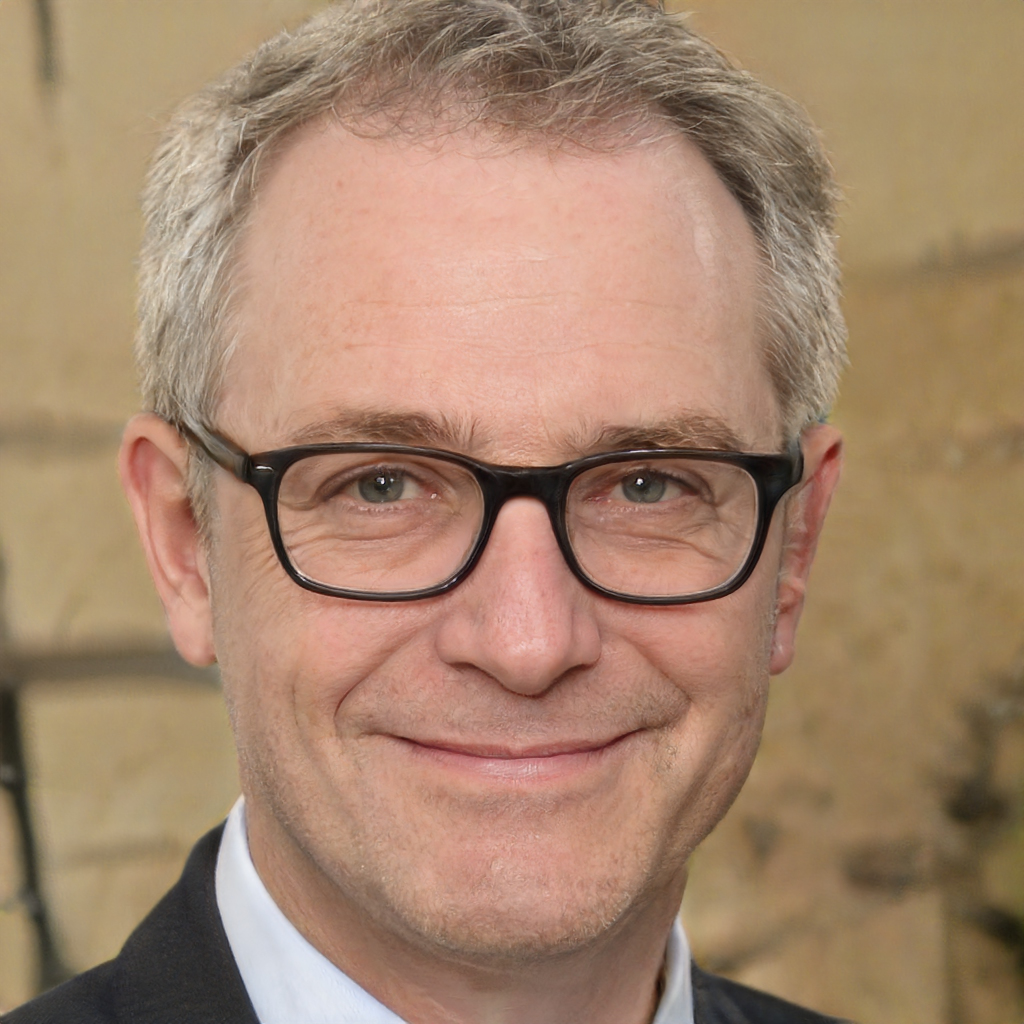
Gender: Male